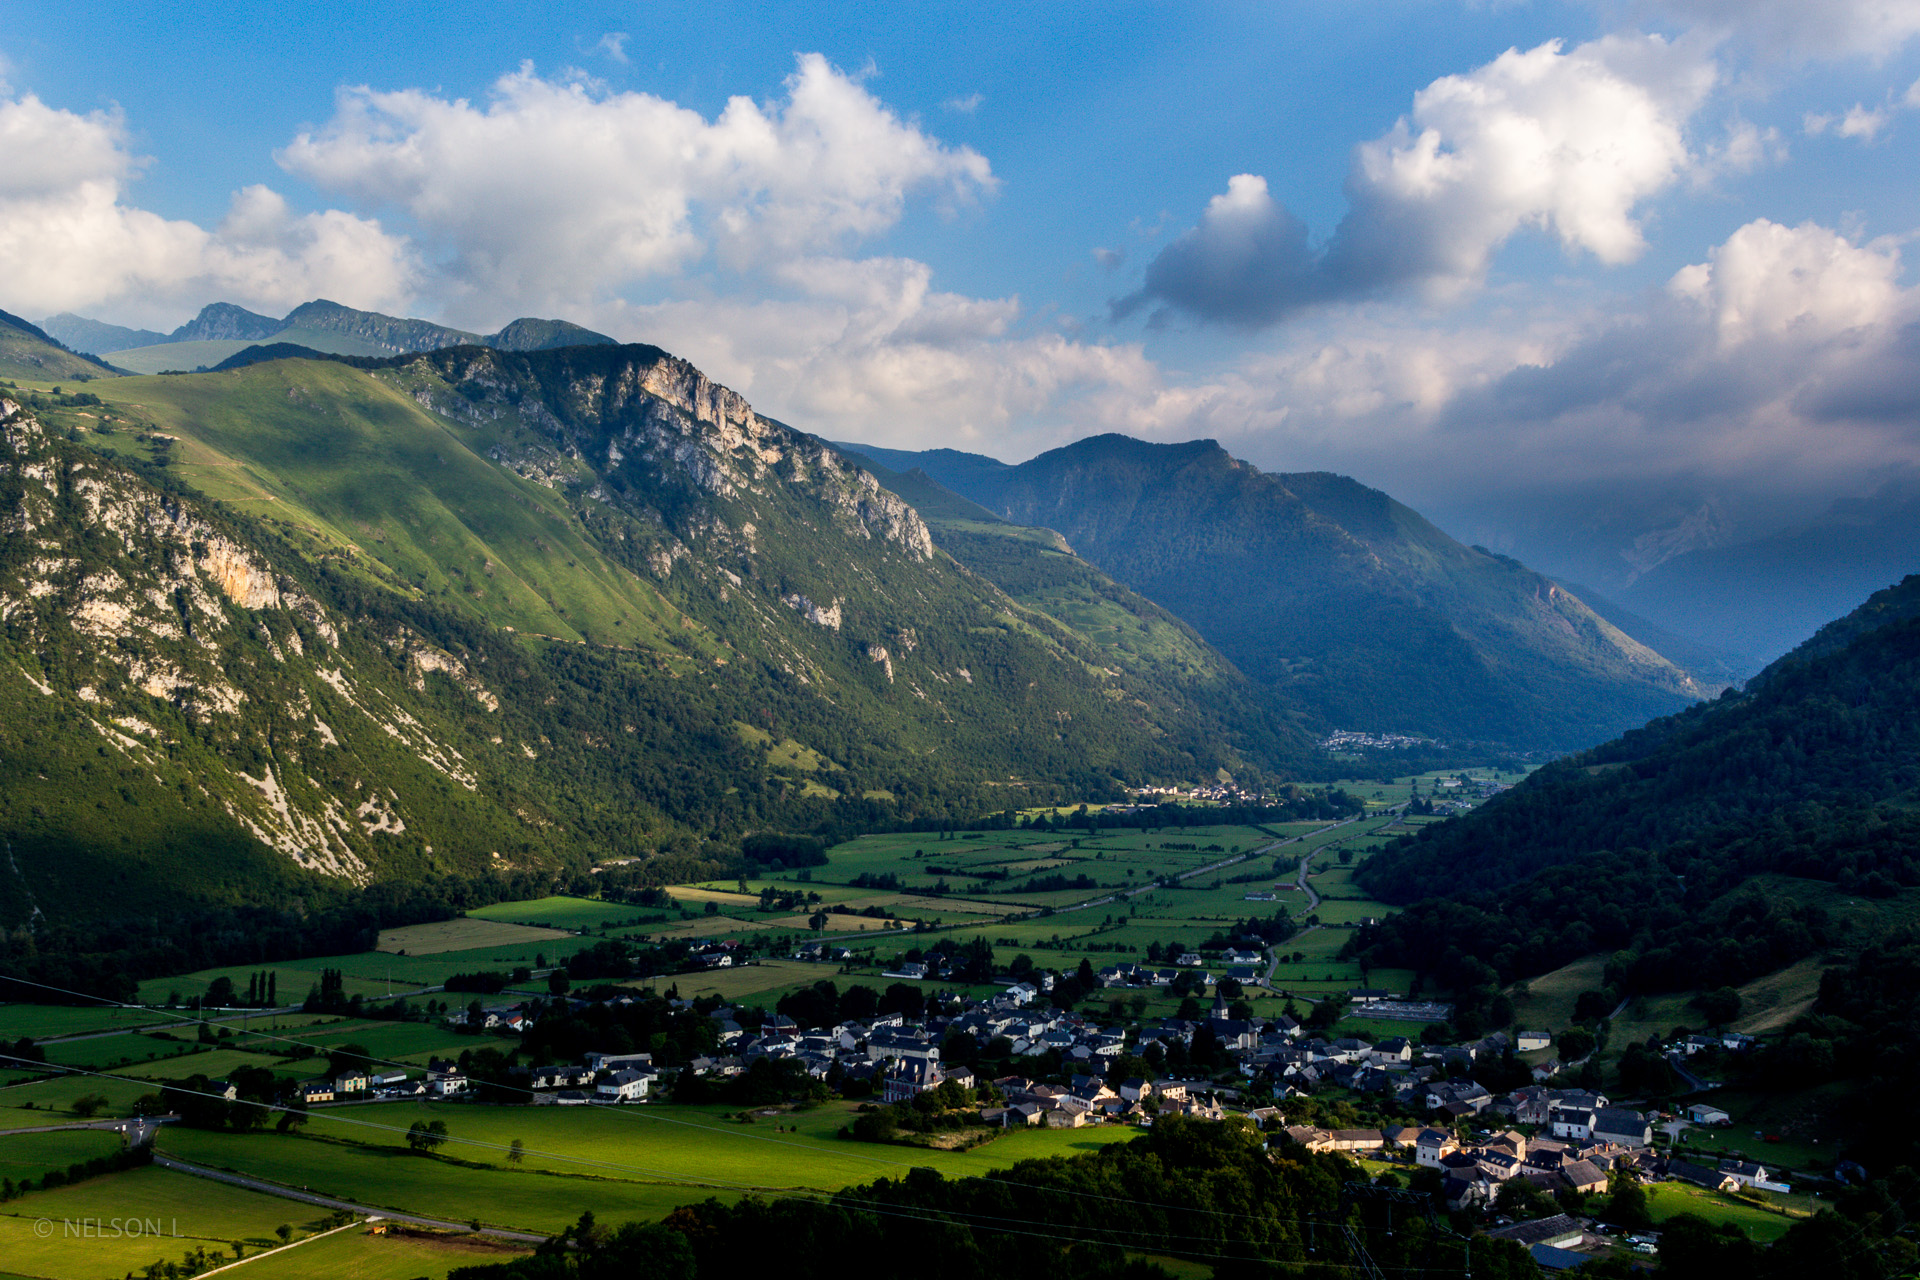
beach, landscape, water, nature, mountain, light, cloud, people, girl, woman, sunset, white, street, night, camera, photography, meadow, hill, flower, lake, city, urban, film, valley, mountain range, photo, vacation, travel, explore, portrait, food, cat, nyc, macro, show, canon, holiday, fjord, professional, nikon, black, garden, trip, football, highland, flowers, photos, flickr, bw, blackandwhite, family, candid, hdr, best, fun, friends, alps, hot, party, plateau, new, famous, fell, interesting, loch, test, most, popular, search, pirineus, artouste, ferias, rural area, landform, mountain pass, geographical feature, mountainous landforms